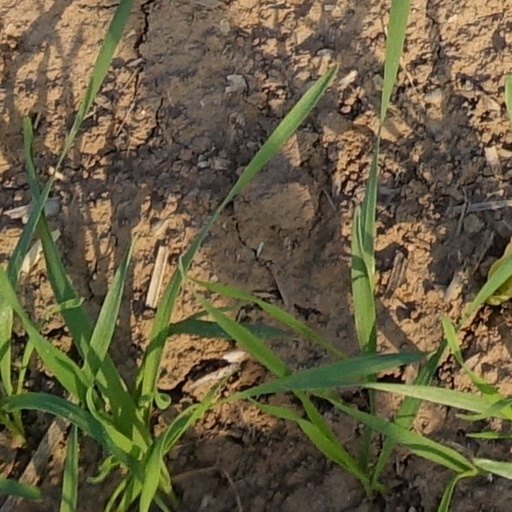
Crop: wheat